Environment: real
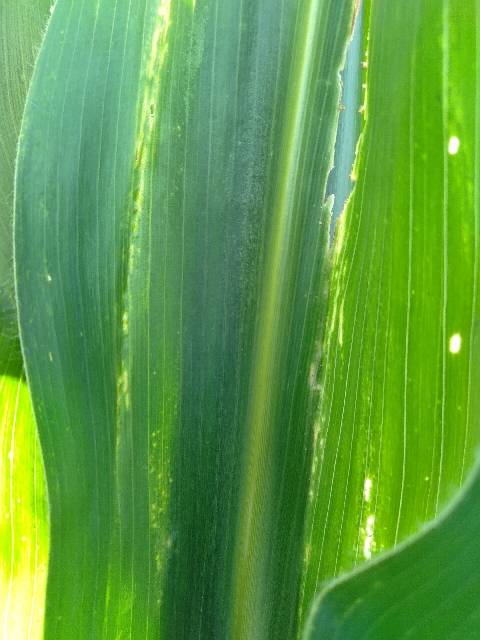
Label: lethal_necrosis